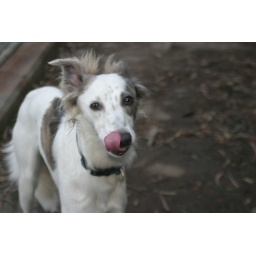
ZZ in a cute moment between dog play areas